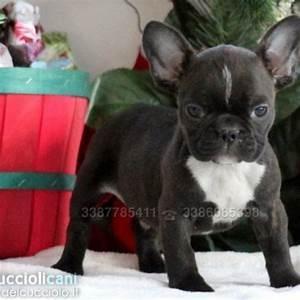
dog